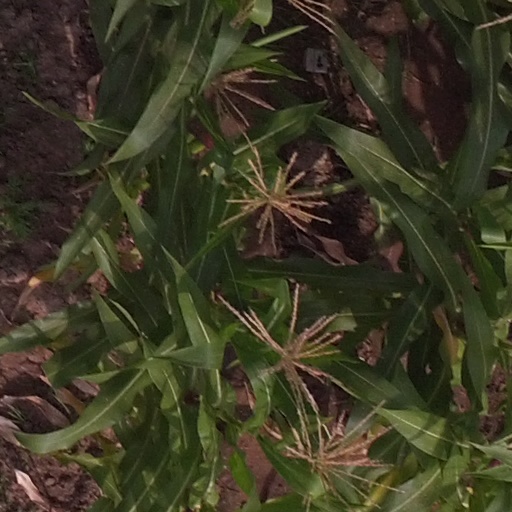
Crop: maize; corn